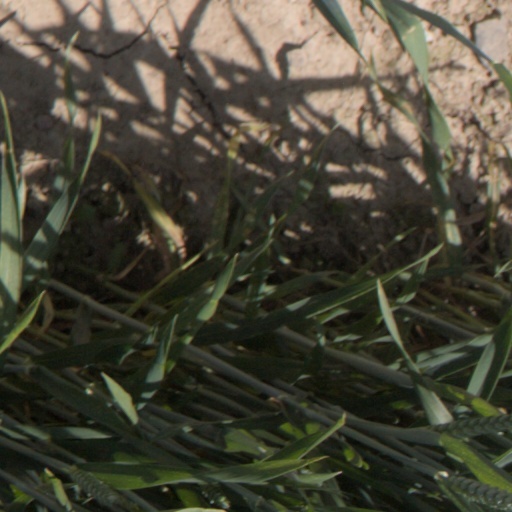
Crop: wheat